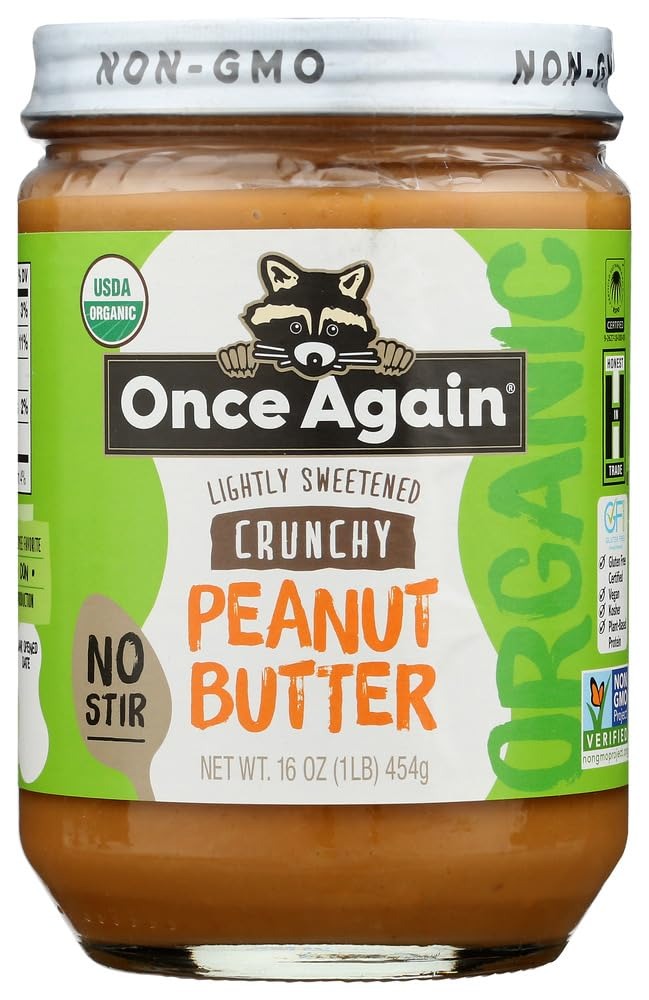
Item Name: Once Again Nut Butters (C) Pnut Btr, Og, Crnch, 16-Ounce (Pack of 4)
Value: 64.0
Unit: Ounce

Price: 26.16